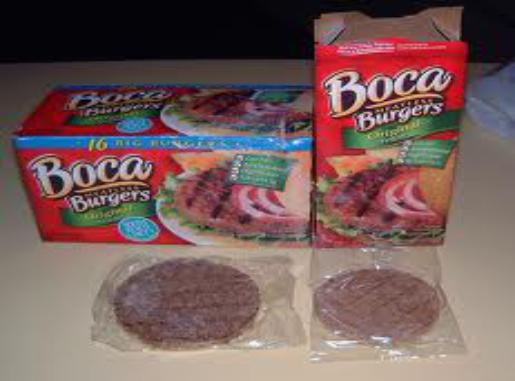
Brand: Boca Burger
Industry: Food